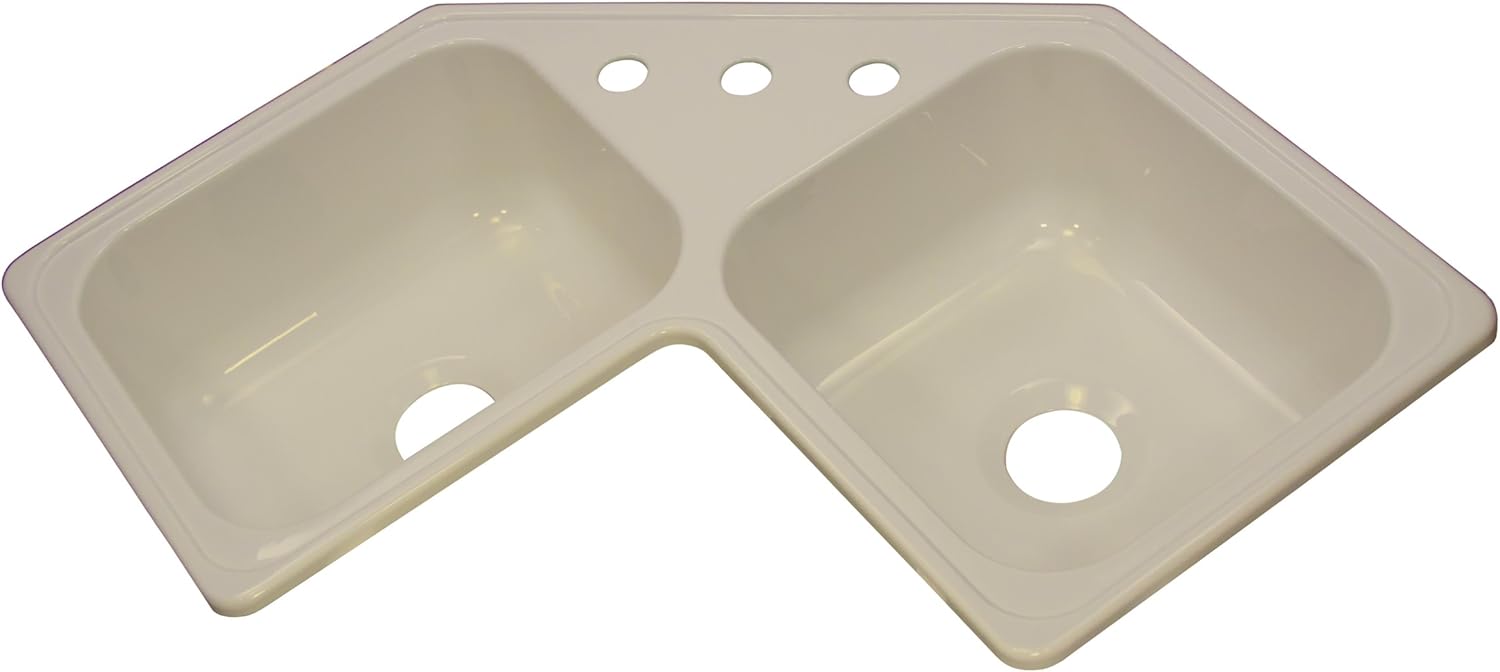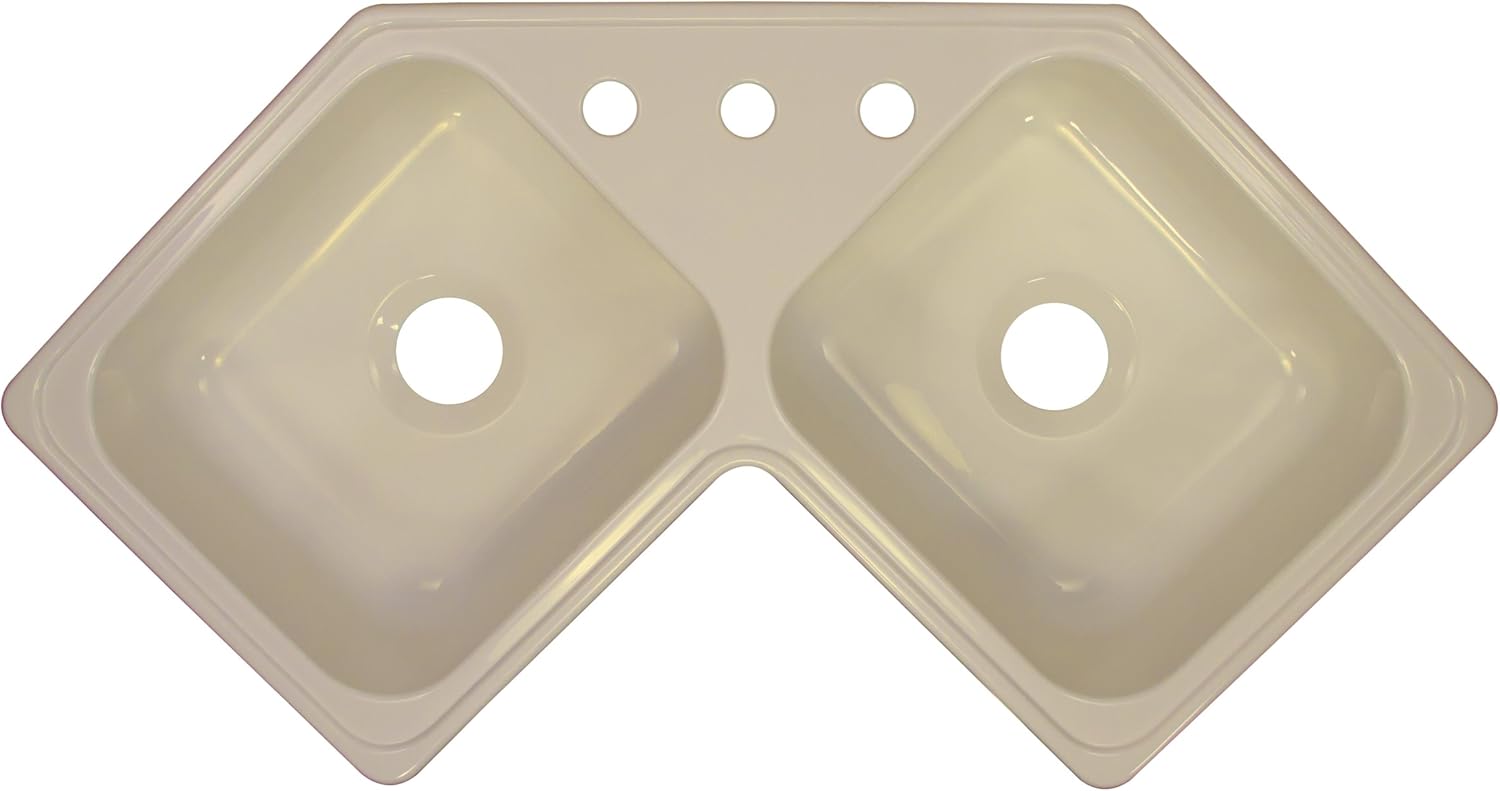
Lyons Industries DKS02V-3.5 Almond 32.25-Inch by 32.25-Inch Manufactured/Mobile Home Acrylic Corner Kitchen Sink, Three Hole
Category: Tools & Home Improvement
Product Description Lyons Industries DKS02V-3.5 Almond 32.25-Inch by 32.25-Inch Manufactured/Mobile Home Acrylic Corner Kitchen Sink, Three Hole From the Manufacturer Lyons Industries Manufactured or Mobile home Almond acrylic corner kitchen sink with 8-Inch deep bowls and three faucet holes. This self rimming 32.25-Inch by 32.25-Inch sink is easy to install and is convenient for small kitchens. This sturdy sink has durable easy to clean high gloss acrylic construction with a fiberglass reinforced insulation backer. This sink is quiet and provides a superior heat retention than other sink materials meaning your dish water stays warm longer. Lyons sinks come with a simple mounting tab and clip system to firmly fasten the sink to the countertop and reinforced drain areas for safely supporting a garbage disposal. Detailed installation instructions include the cut-out specifications. Lyons sinks are proudly Made in America by experienced artisans supporting our economy.
Features: Easy to clean High-Gloss Acrylic for a brighter shine and better wear resistance with Fiberglass Insulation for quiet performance and insulation | Durable High Strength Construction with reinforced drain areas for garbage disposal installation | 32.25-Inch by 32.25-Inch Overall dimension drop in self-rimming sink corner sink with three faucet holes and two 8-Inch deep bowls